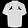
Label: Shirt